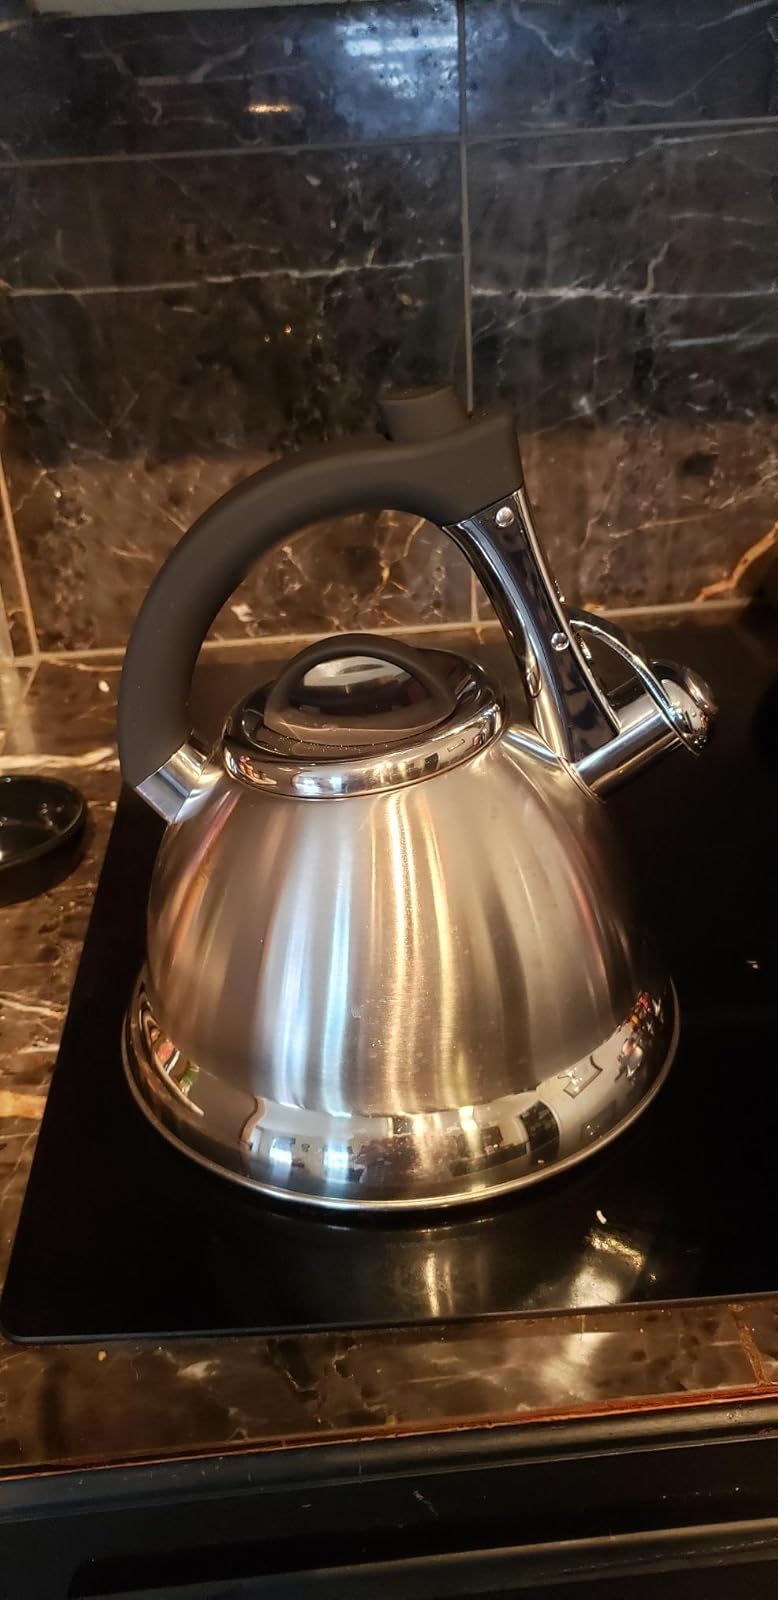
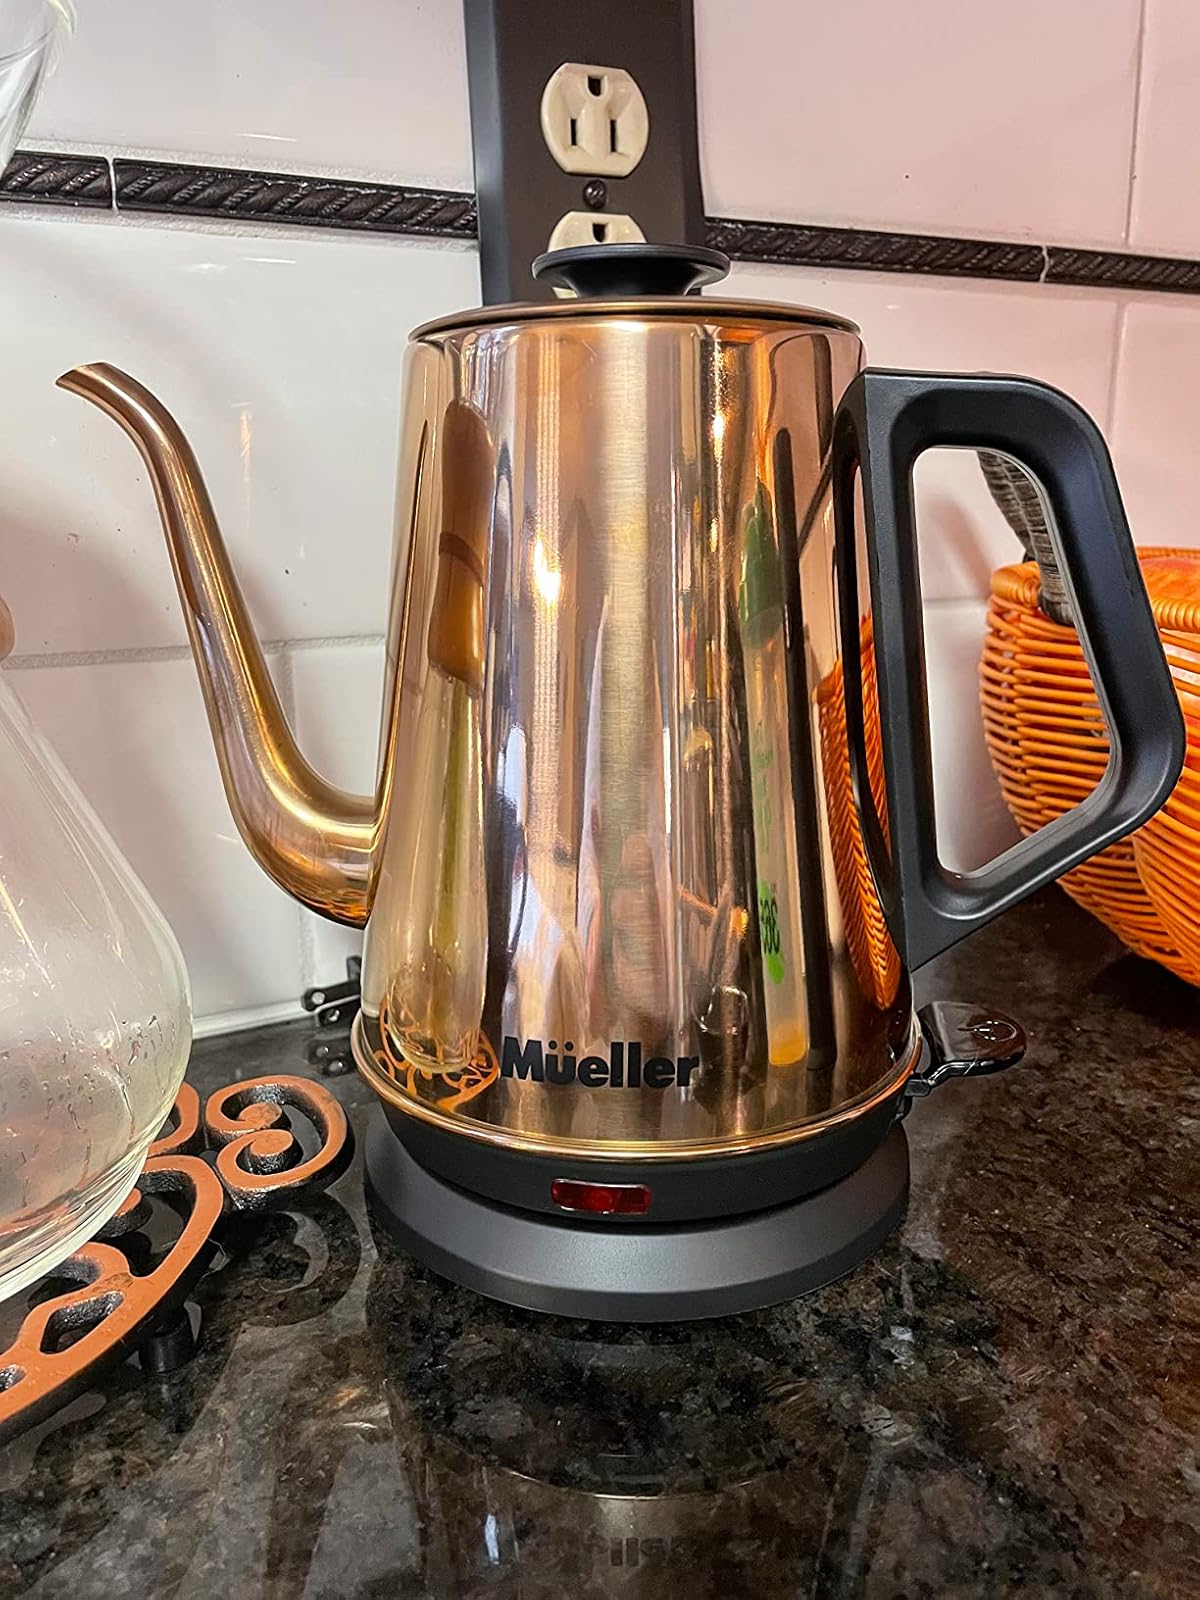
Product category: items_kettle
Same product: no